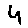
Label: 4